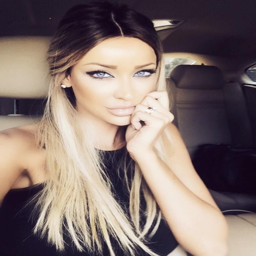
my hair is actually like this .